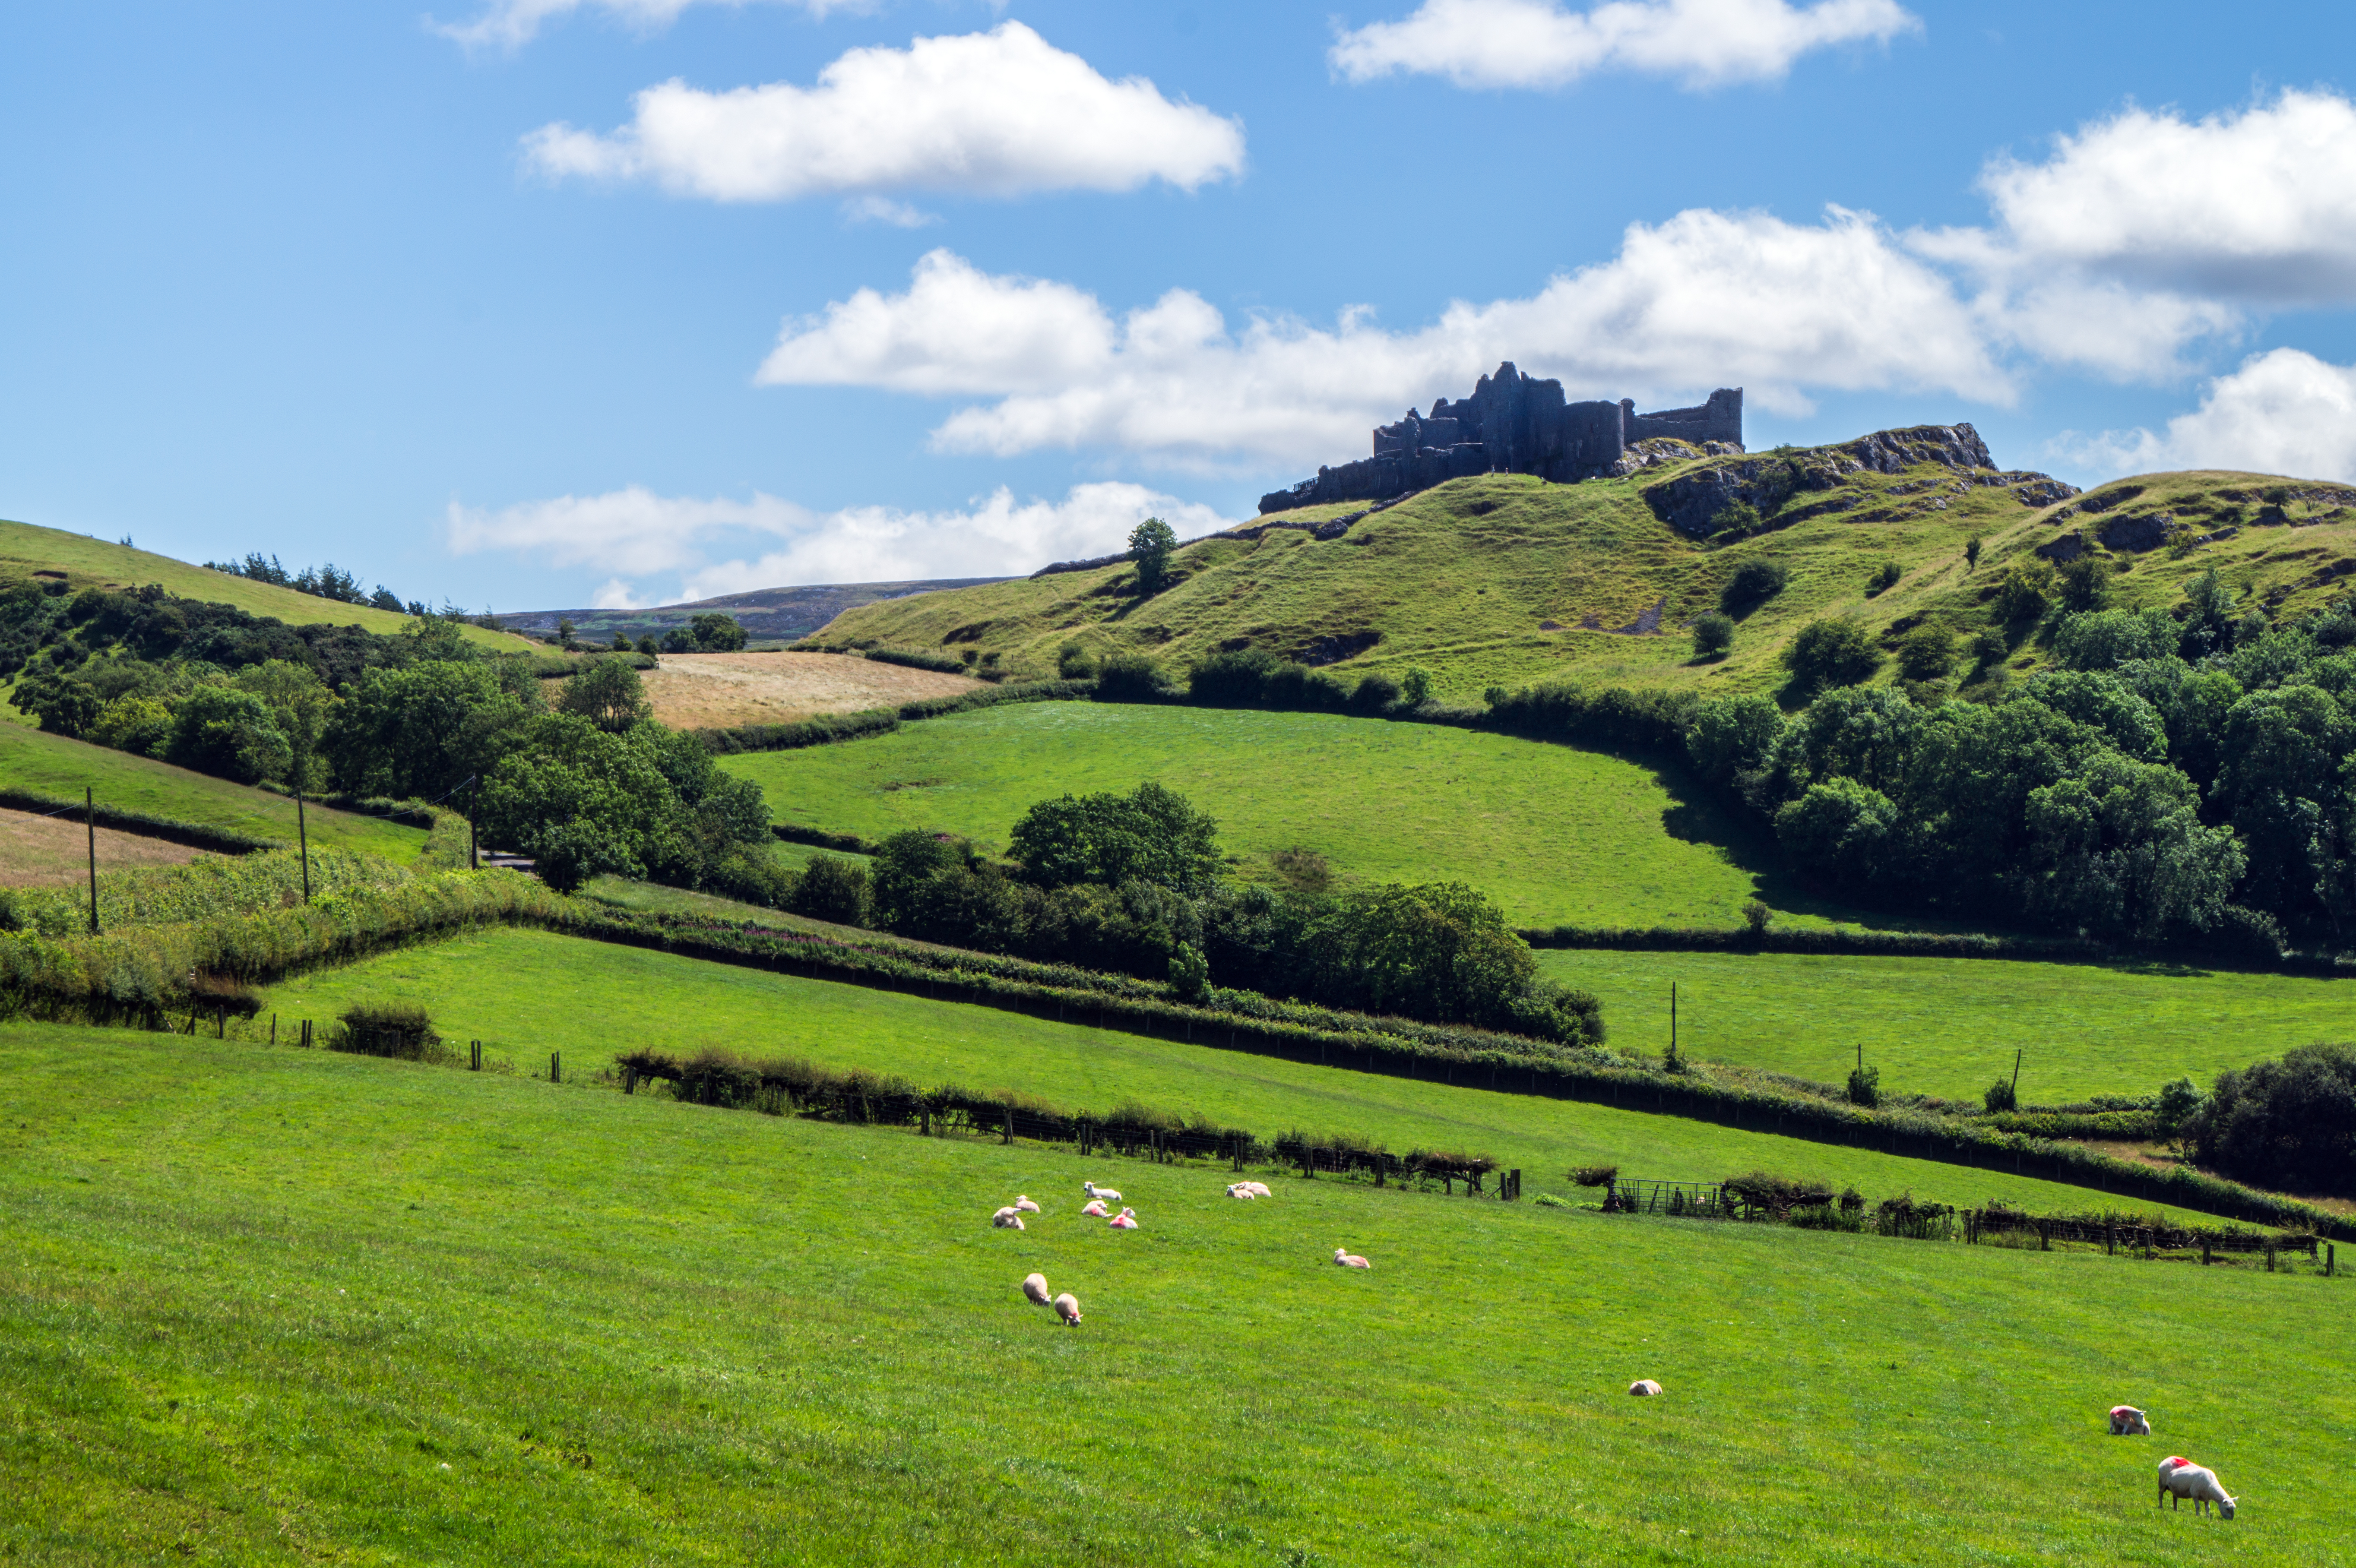
landscape, tree, grass, mountain, cloud, sky, field, farm, lawn, meadow, prairie, hill, valley, mountain range, summer, pasture, sheep, park, castle, agriculture, highland, plain, brecon, trees, uk, sunny, hills, national, wales, battle, clouds, fields, grassland, plateau, history, historical, loch, ecosystem, beacons, powys, carreg, cannen, rural area, paddy field, geographical feature, mountainous landforms